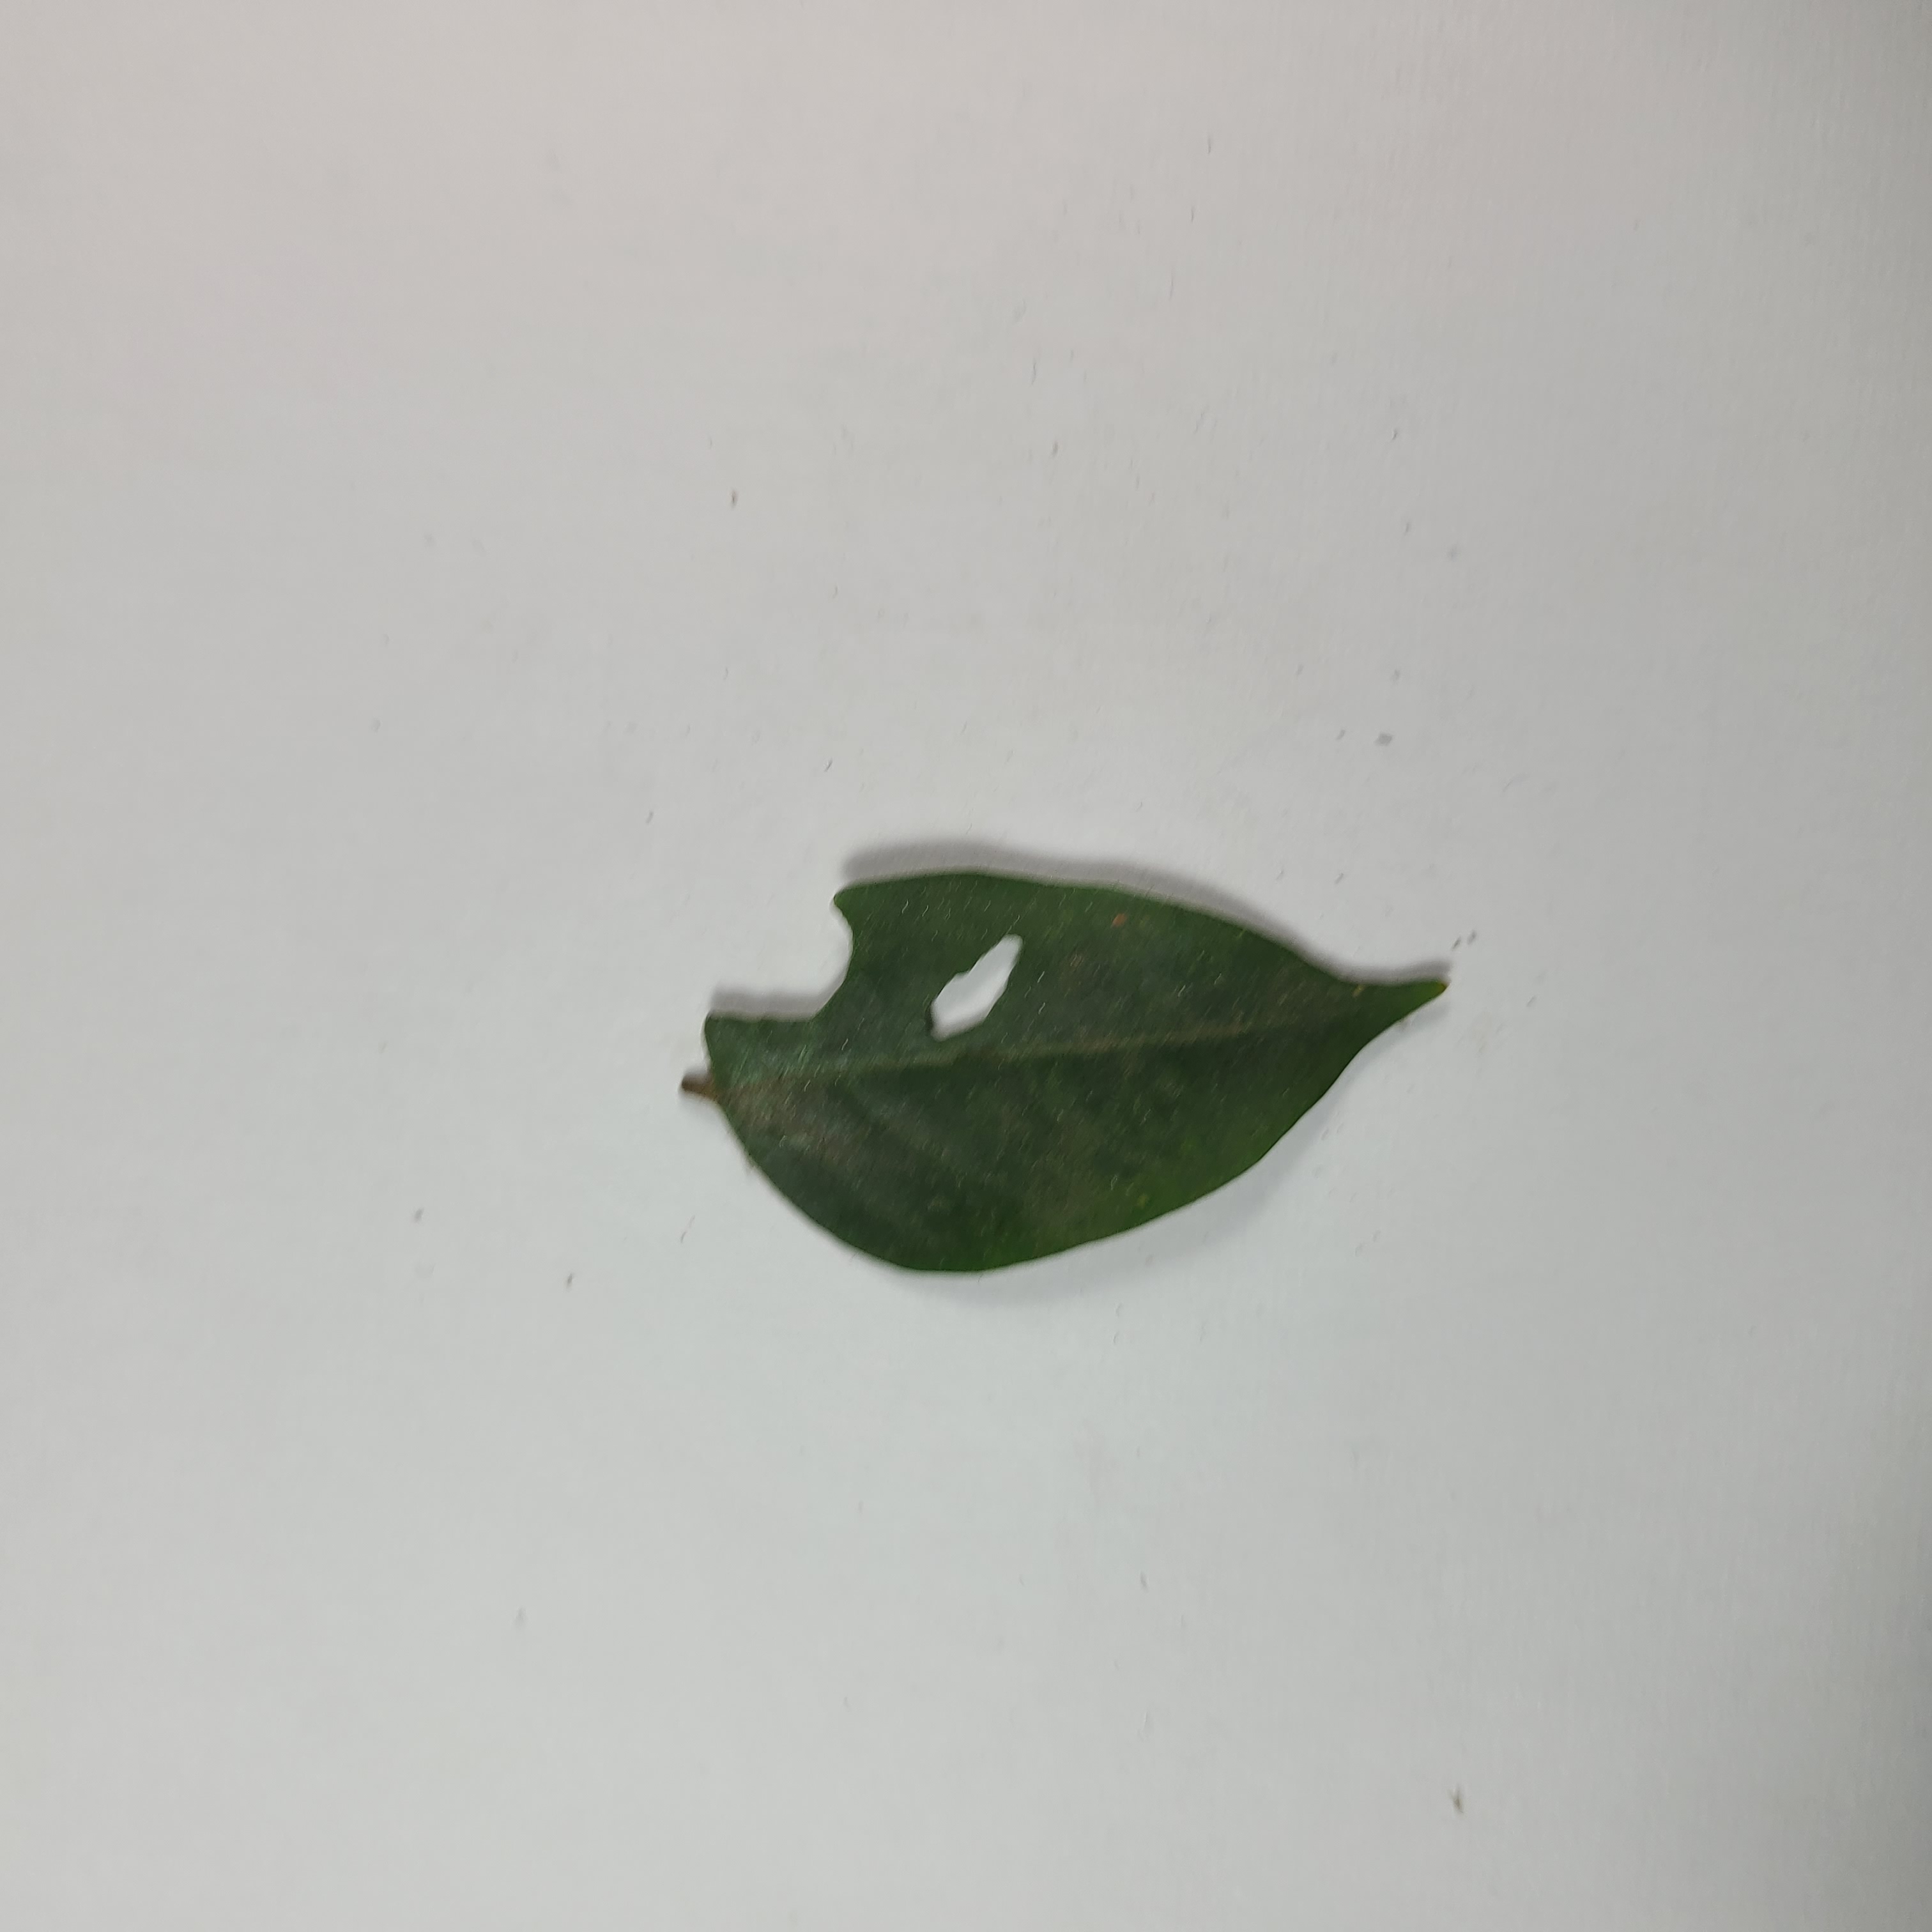
Label: Insect Hole leaves